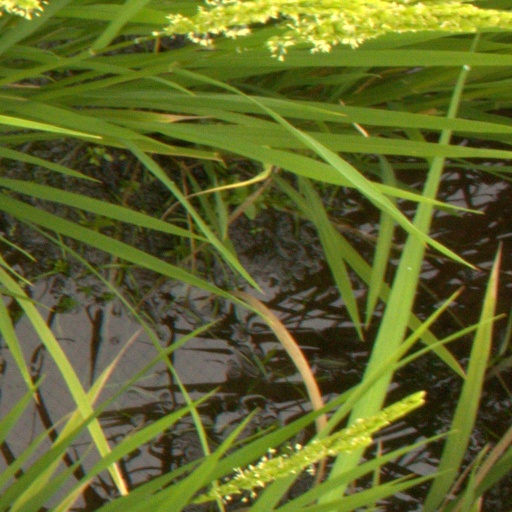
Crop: rice